House at 1339 Cummings Road

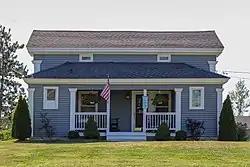

The House at 1339 Cummings Road is a single-family home located in Davison, Michigan. It was listed on the National Register of Historic Places in 1982.